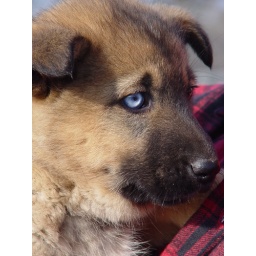
Lucy in profile. She has one blue eye and one brown eye.